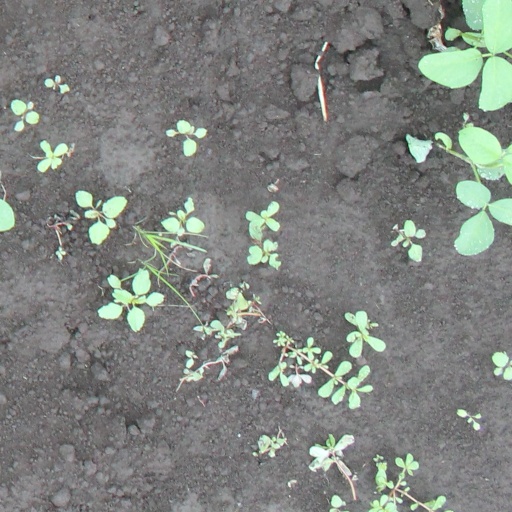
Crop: soybean